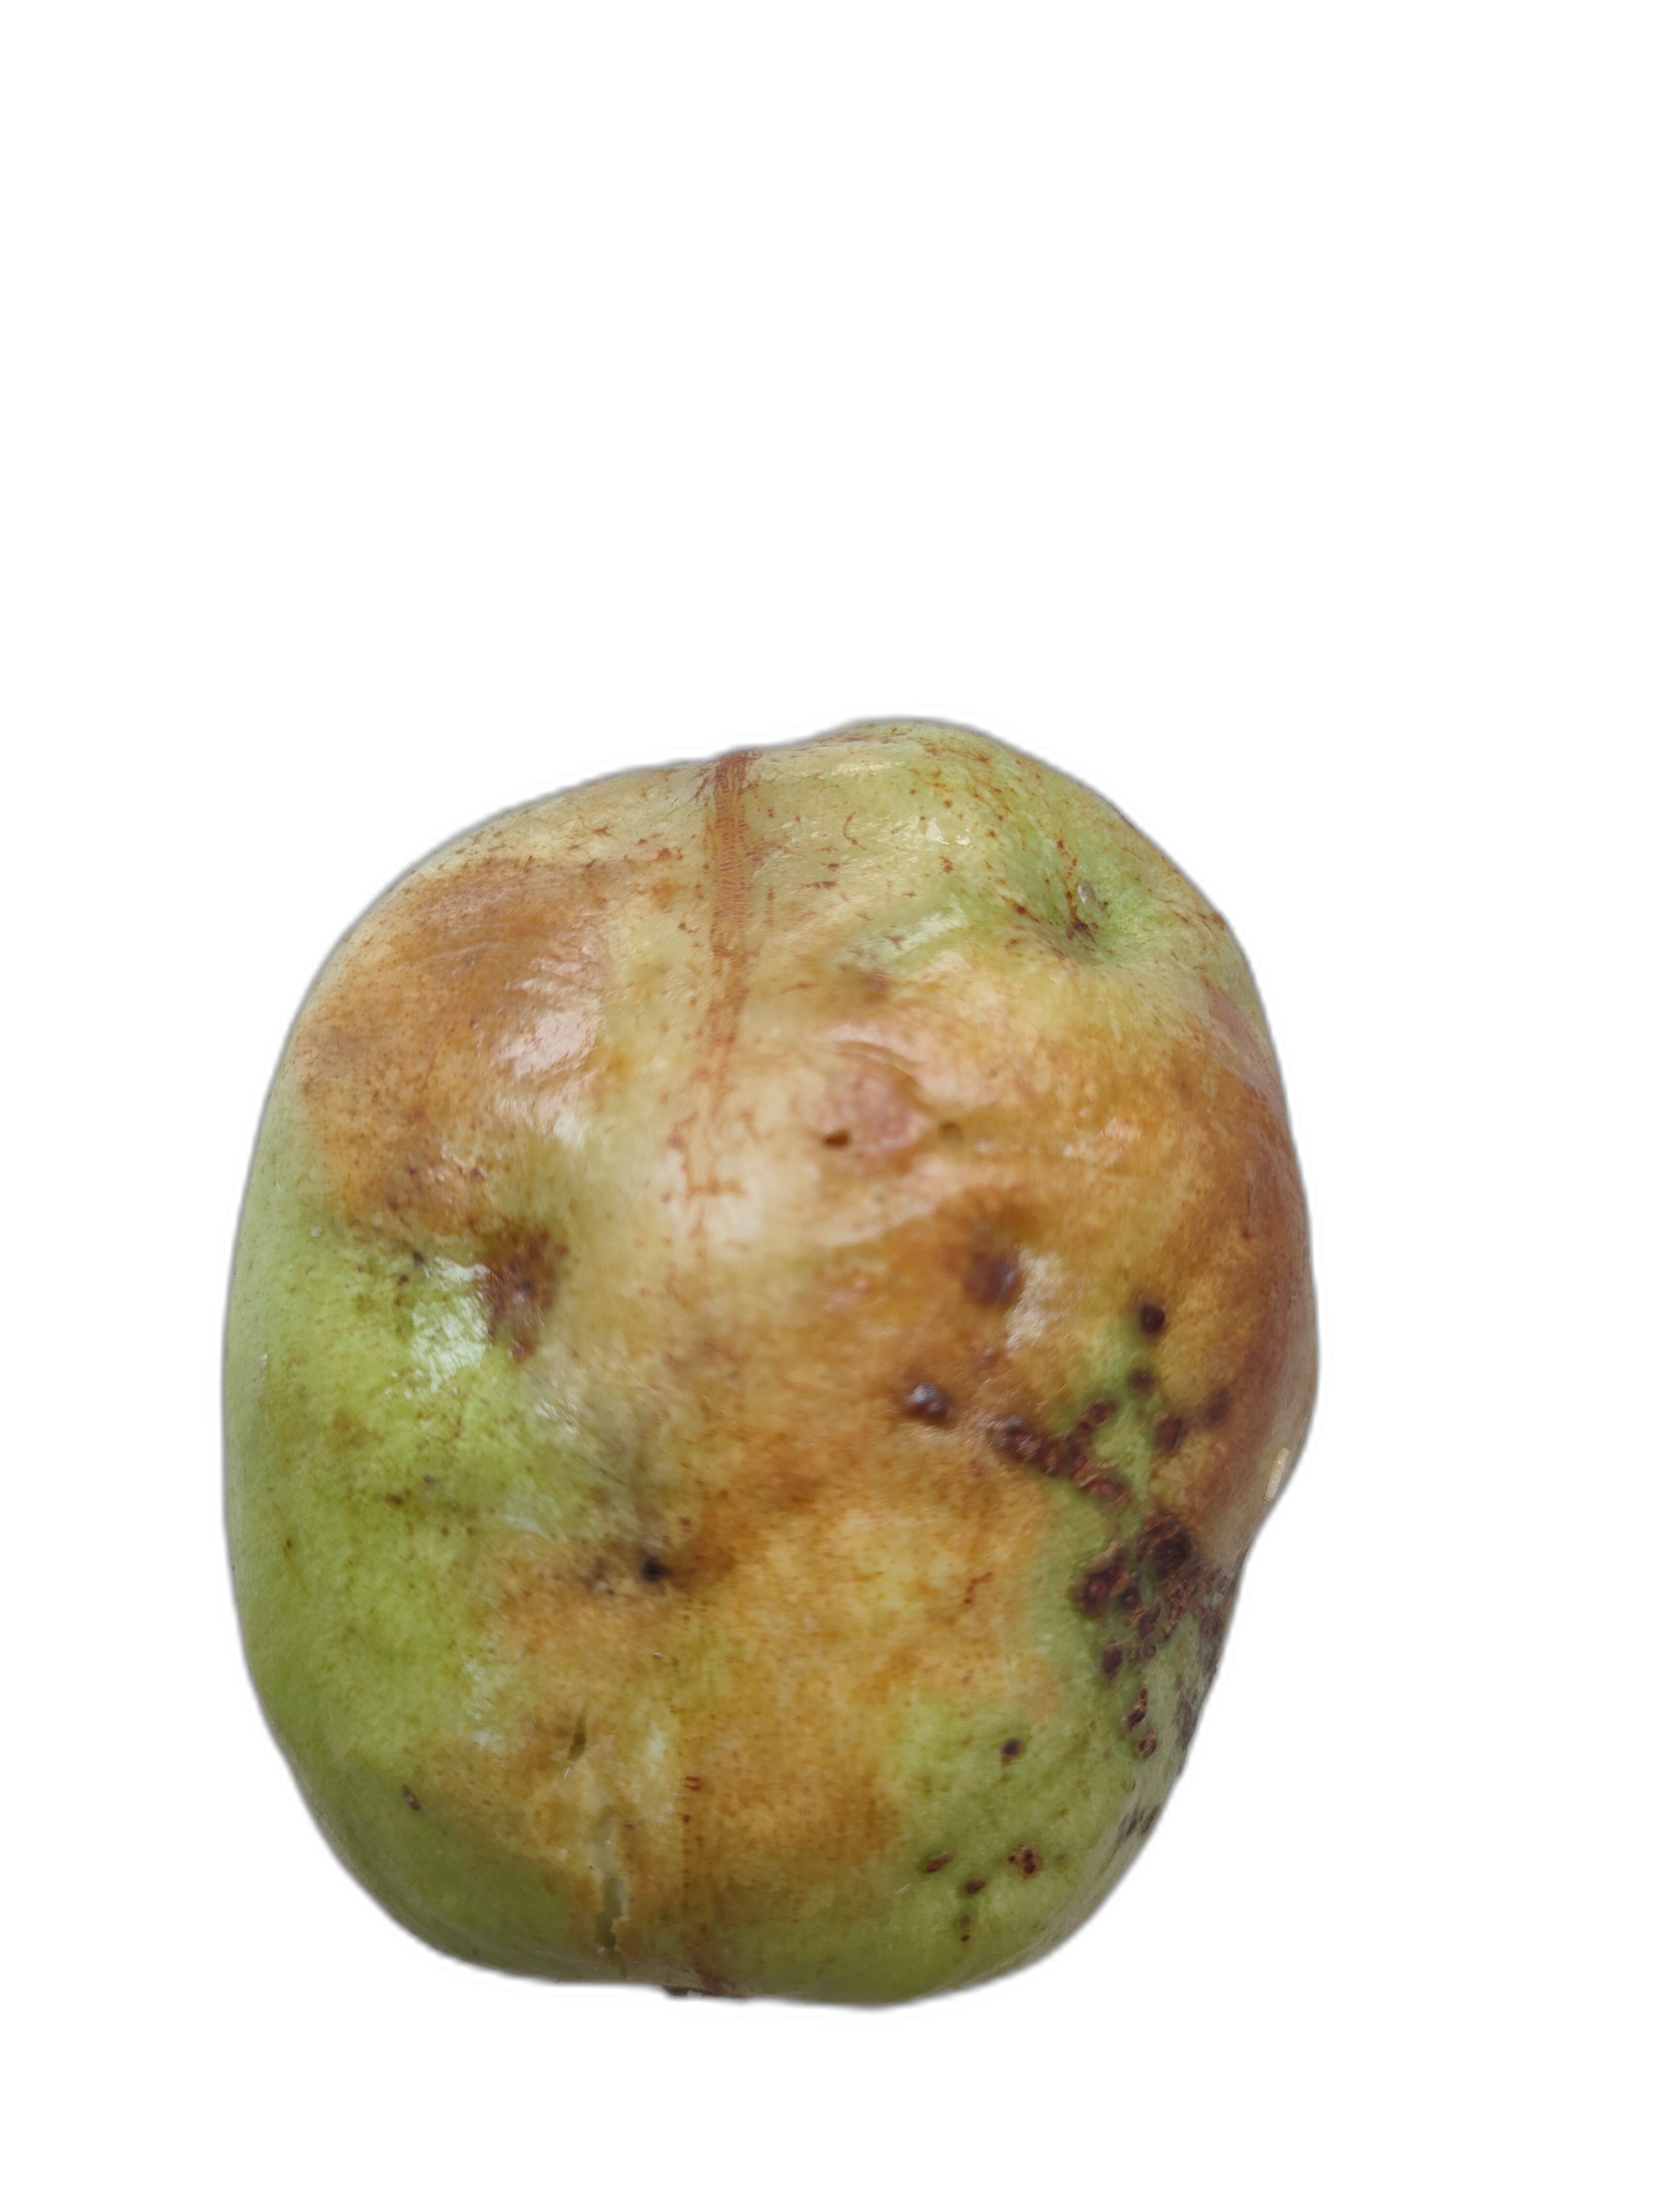
Plant part: fruit
Disease: Anthracnose